Carlos Prats

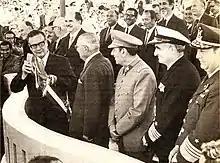
Salvador Allende with Carlos Prats and other commanders of the armed forces of Chile during the Military parade.

Salvador Allende was elected in the 1970 Chilean presidential election. General Prats became the head of the "constitutionalists", members of the armed forces who supported the Schneider Doctrine. With time, he became the army's strongest supporter of President Allende, and was appointed several times as a member of his cabinet. Allende appointed him Vice-President in 1972 (The Chilean Constitution does not have a standing vice-presidential office; rather, the sitting Minister of the Interior, as the senior cabinet minister, is temporarily designated "vice president" during the President's absence on formal State visits abroad).